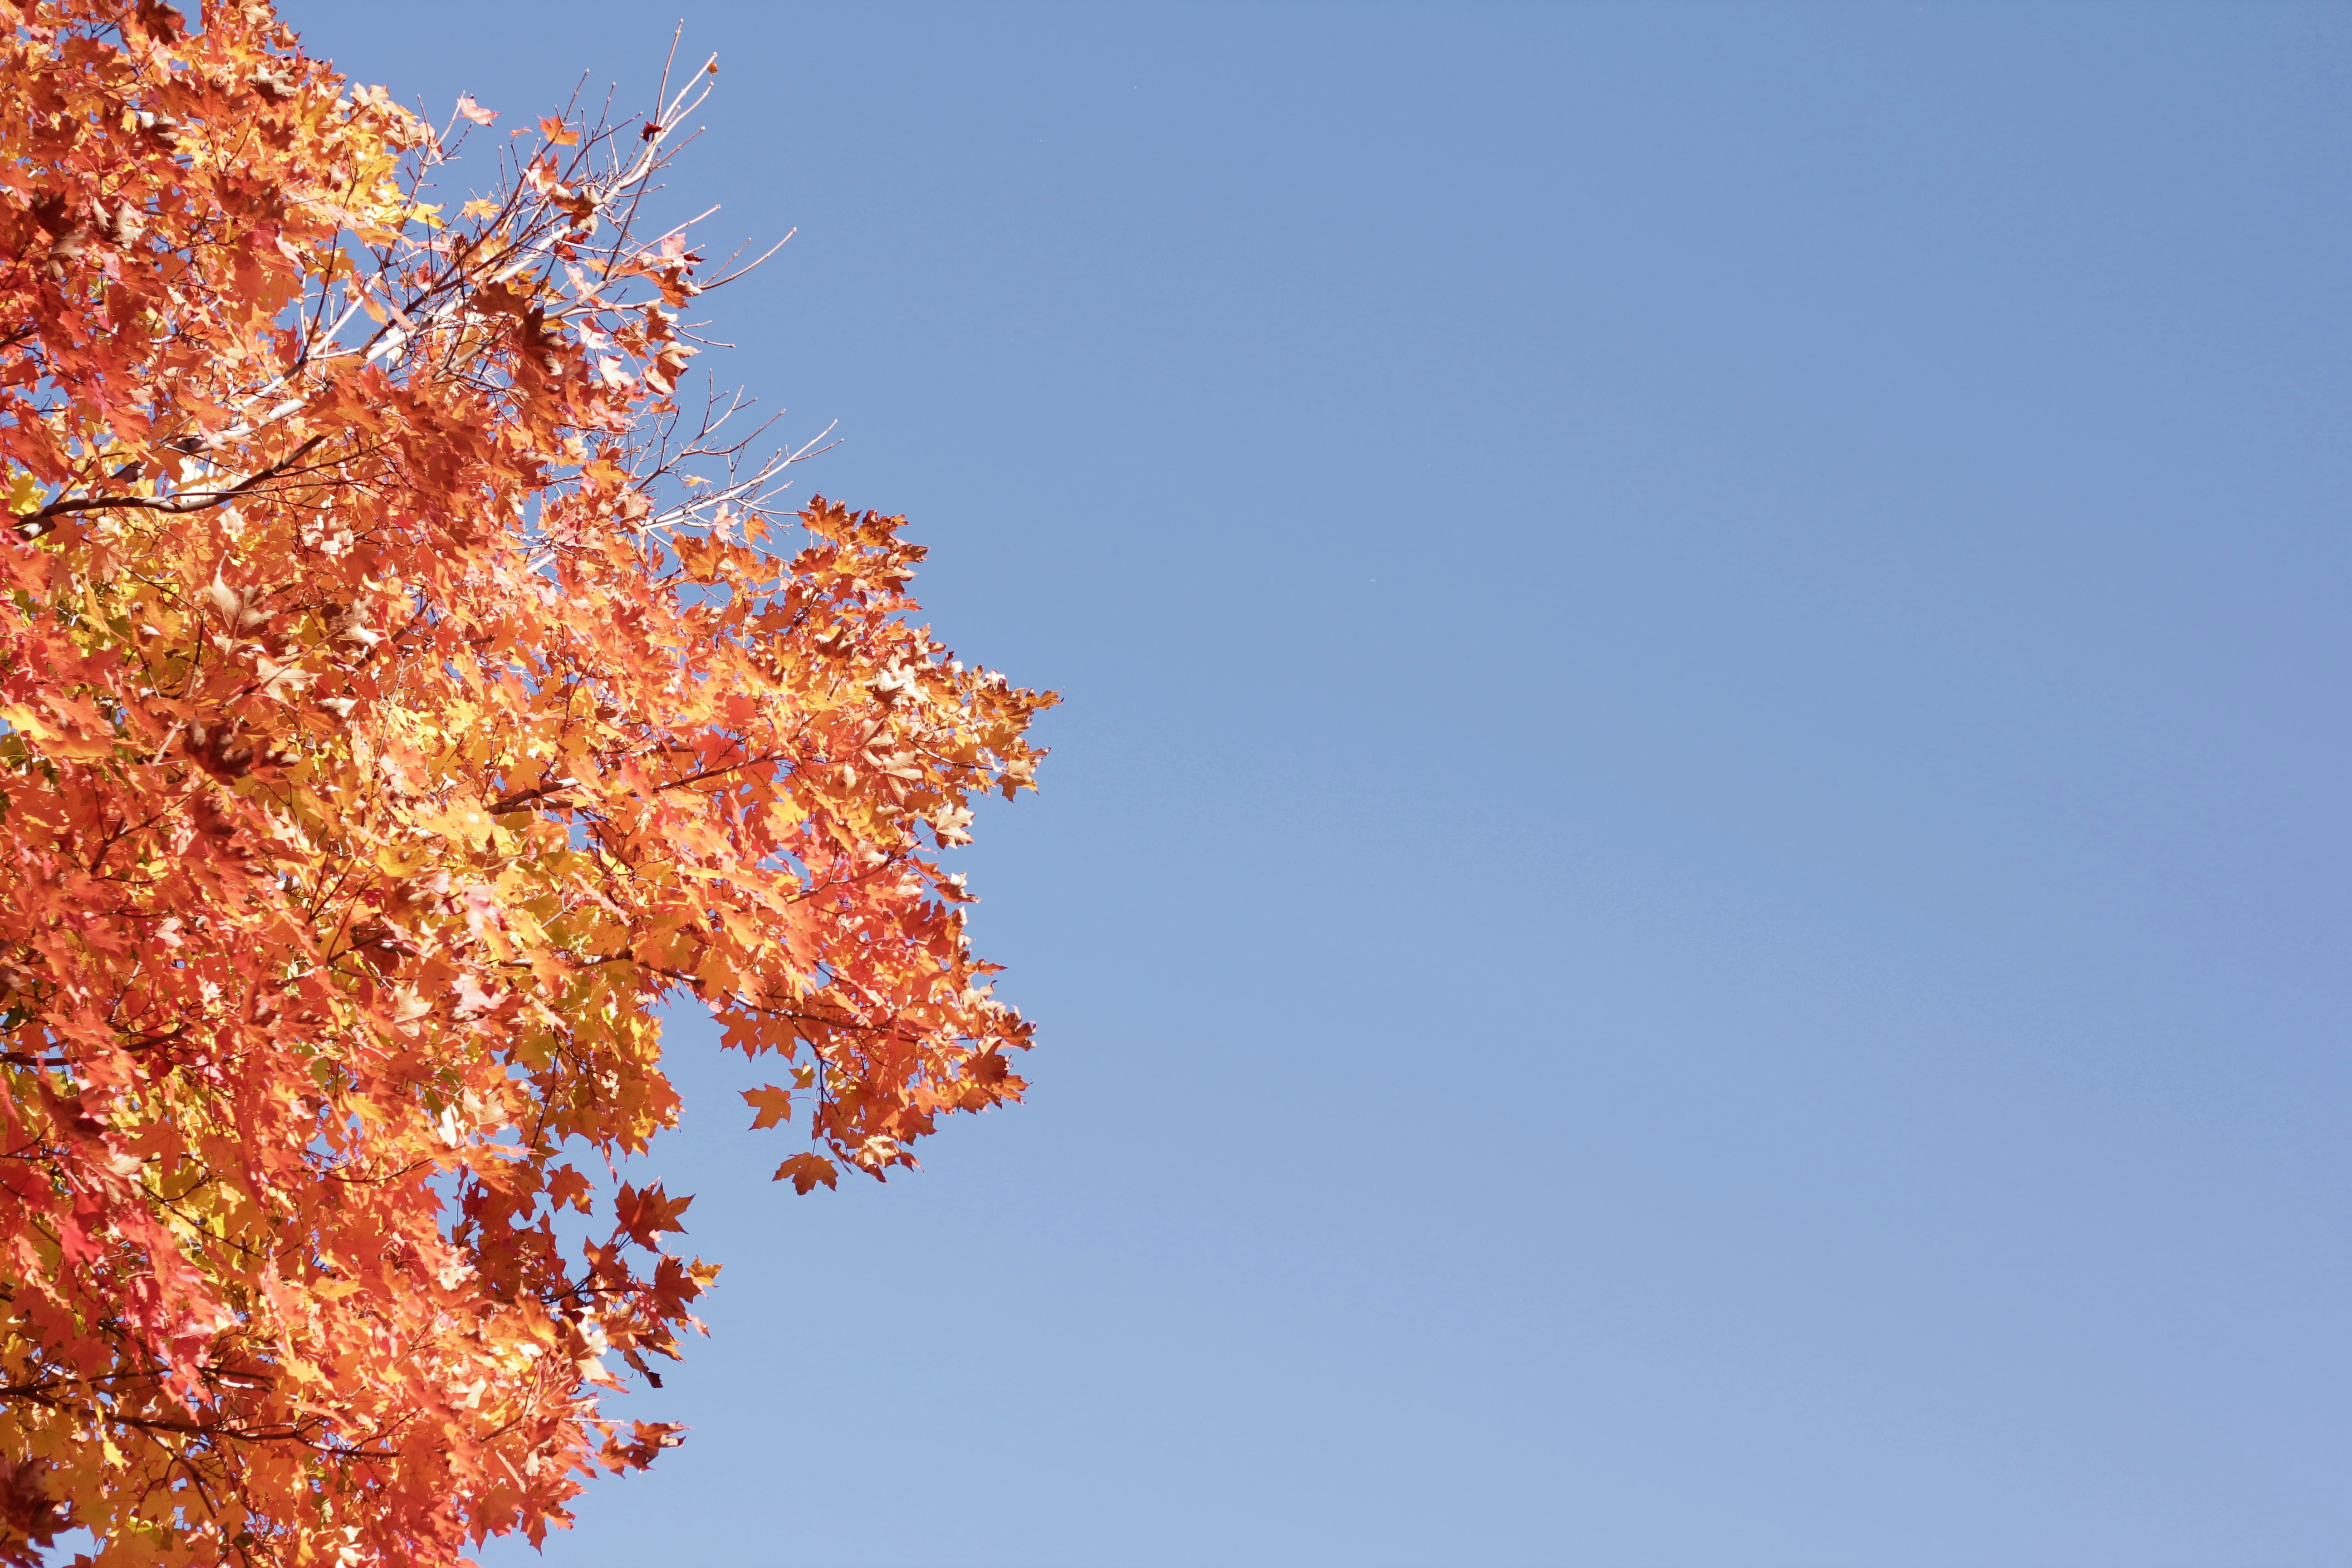
tree, branch, cloud, plant, sky, sunlight, leaf, flower, autumn, blue, season, woody plant, land plant